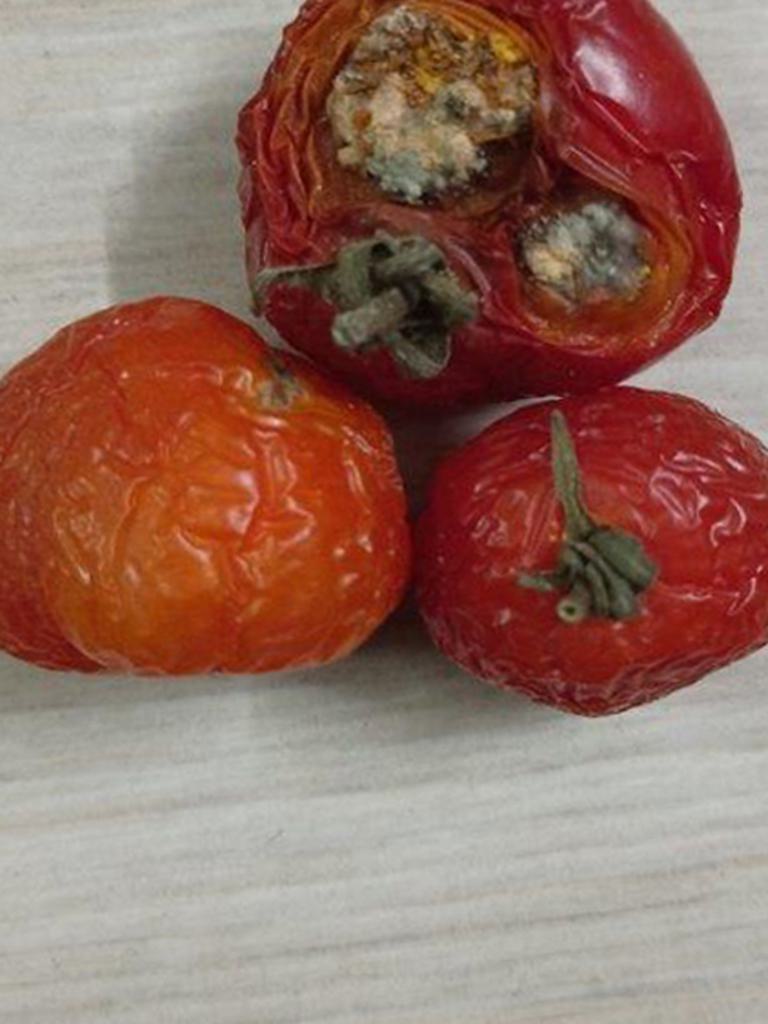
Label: Rotten